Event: Nepal Earthquake
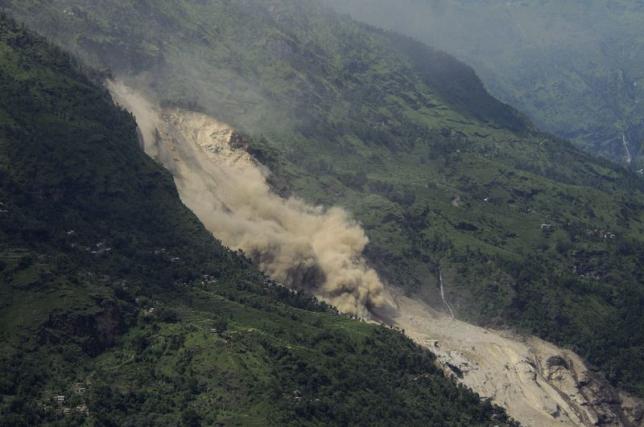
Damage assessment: no_damage